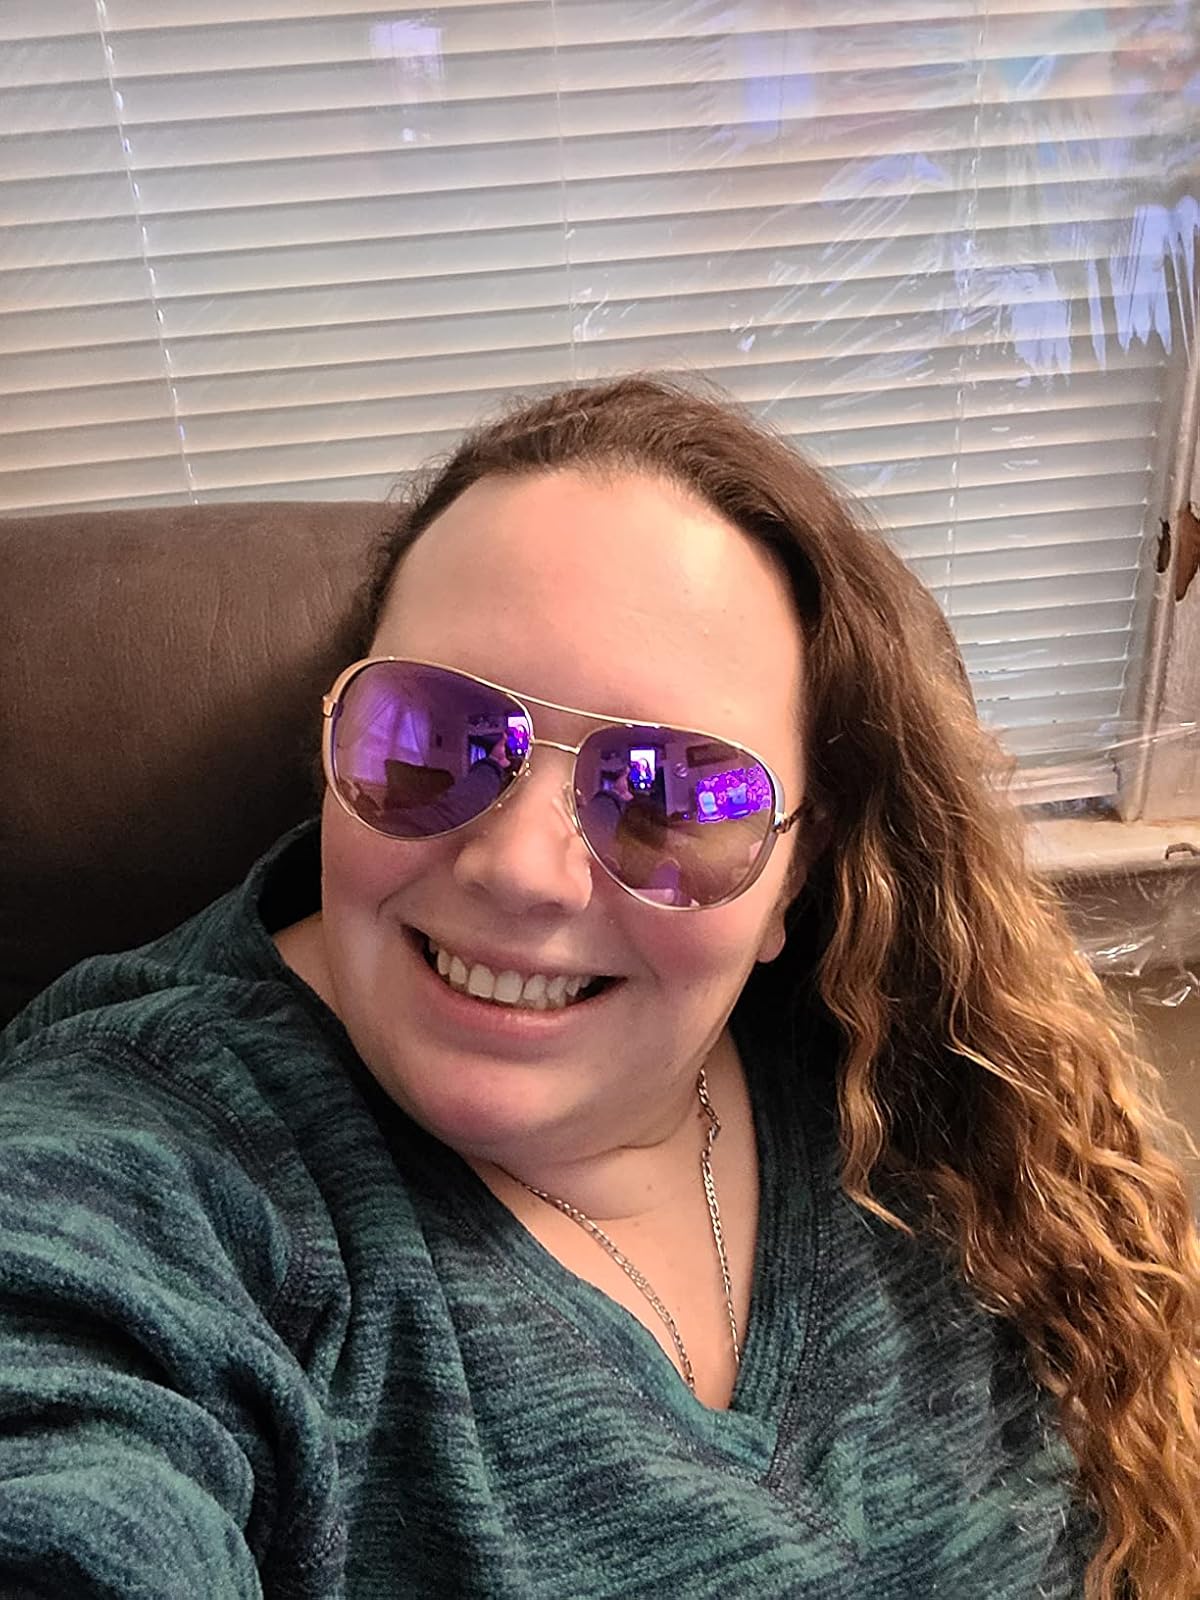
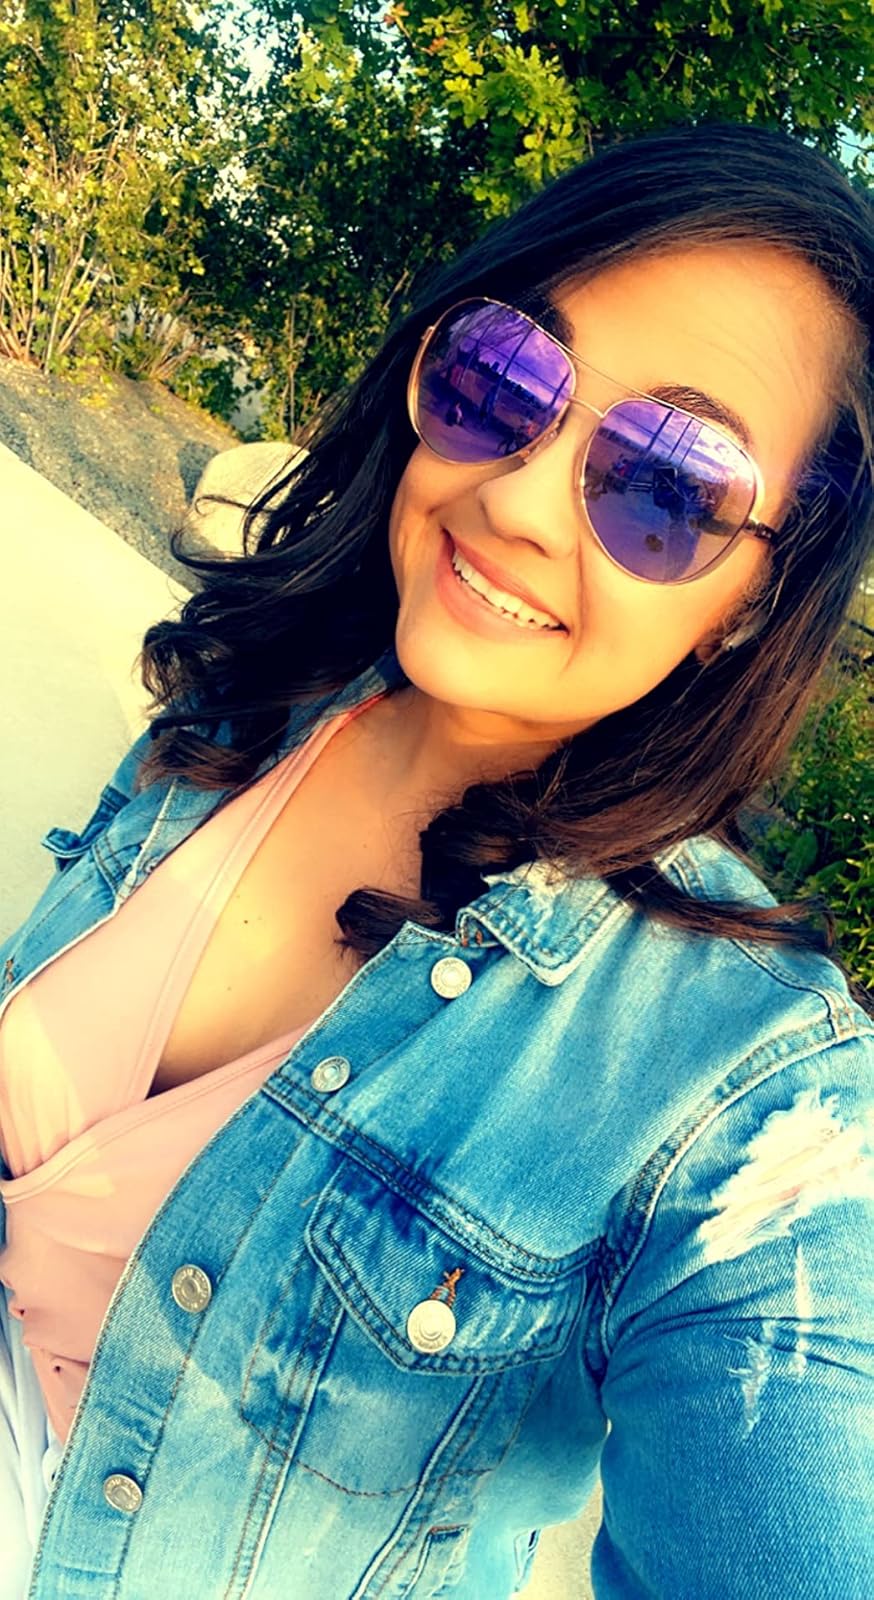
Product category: accessories_sunglasses
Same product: yes